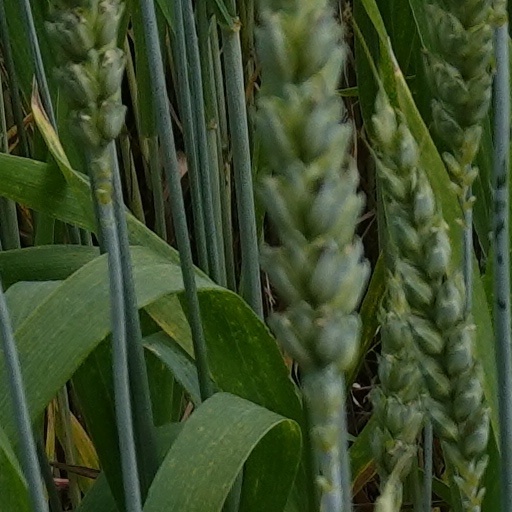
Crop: wheat